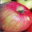
Label: apple